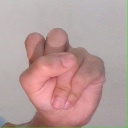
अक्षर: स